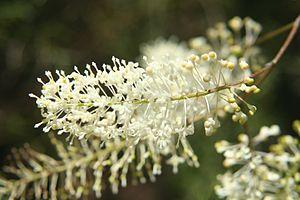
Grevillea leptopoda est un arbuste de la famille des Proteaceae endémique en Australie-Occidentale surtout dans la région de Geraldton. Il atteint généralement entre 0,5 et 1,5 m de hauteur. Les fleurs sont blanches, accessoirement crème ou roses. Elles apparaissent d'août à septembre dans son aire d'origine. Les feuilles simples font de 10 à 35 mm de long sur 1 de large